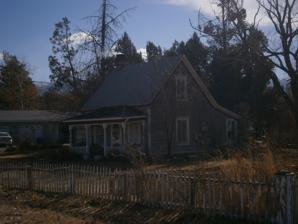
Building: Watkins-Tholman-Larsen Farmstead
Country: United States of America
Year built: 1870
United States historic place Watkins-Tholman-Larsen Farmstead U.S. National Register of Historic Places Show map of Utah Show map of the United States Location 422 E. 400 South St., Mt. Pleasant, Utah Coordinates 39°32′26″N 111°26′51″W / 39.540663°N 111.447366°W / 39.540663; -111.447366 Area 1.1 acres (0.45 ha) Built c.1870 Built by Watkins, Thomas; Tholman, John NRHP reference No. 96001531 Added to NRHP December 27, 1996 The Watkins-Tholman-Larsen Farmstead , at 422 E. 400 South St. in Mt. Pleasant, Utah , was built around 1870.  It was listed on the National Register of Historic Places in 1996.  The listing includes five contributing buildings . It was built by Thomas Watkins and John Tholman.  The homestead was established around 1870, and its one-and-a-half-story clapboard-sided log house was built around then, though the granary might have been built first and occupied by the family until the log house was completed.  There are also a log and stone barn (c. 1880s), a wood blacksmith shop (c. 1880s), and a stone chicken coop (c. 1880s).  The property has a historic picket fence along its street edge. References